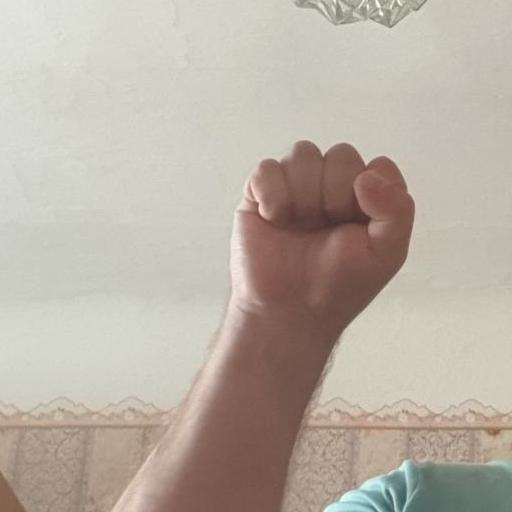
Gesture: fist